List of accidents and incidents involving the Airbus A330

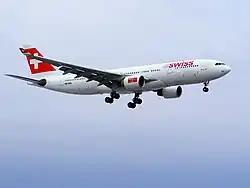
A SWISS International Air Lines Airbus A330-200 powered by PW4168

, the Airbus A330 had been involved in 47 aviation occurrences, including fourteen hull-loss accidents and two hijackings, for a total of 338 fatalities.